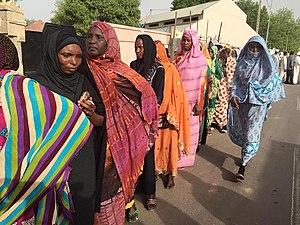
Longues files d'attente devant les bureaux de vote, parfois jusque dans la rue, ici à N'Djamena, Tchad, 10 avril 2016.
L'élection présidentielle tchadienne de 2016 se déroule le 10 avril 2016.